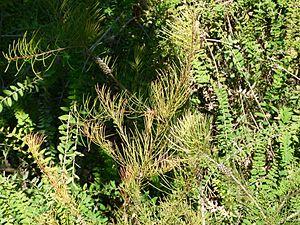
Jardin botanique Montjuic, Barcelone